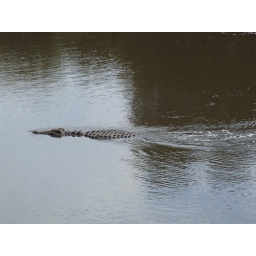
During the July migration crocs wait in the river for the thousands of wildebeasts that will cross the river in a one week period.